List of Puerto Rican scientists and inventors

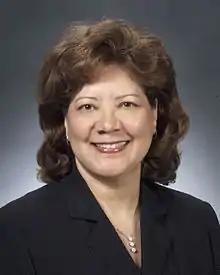
Olga D. Gonzalez-Sanabria

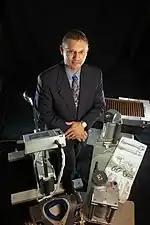
Carlos Ortiz Longo

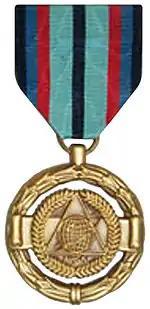
NASA Exceptional Achievement Medal

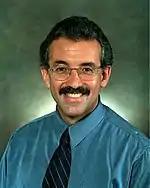
Pedro Rodriguez

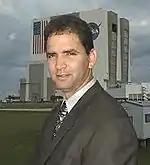
Felix Soto Toro

In the 19th Century, Puerto Rico's economy depended on its agricultural industry. Among the products that Puerto Rico exported were tobacco, cotton, ginger, pineapples and citrus fruits. The two main agricultural products whose production dominated the island's economy were sugar and coffee.